Armenian Kingdom of Cilicia

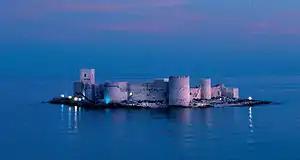
Fortress of Korikos in Cilician Armenia built c. the thirteenth century.

During the rule of Zabel and Het'um, the Mongols under Genghis Khan and his successor Ögedei Khan rapidly expanded from Central Asia and reached the Middle East, conquering Mesopotamia and Syria in their advance towards Egypt. On June 26, 1243, they secured a decisive victory at Köse Dağ against the Seljuk Turks. The Mongol conquest was disastrous for Greater Armenia, but not Cilicia, as Het'um preemptively chose to cooperate with the Mongols. He sent his brother Smbat to the Mongol court of Karakorum in 1247 to negotiate an alliance. He returned in 1250 with an agreement guaranteeing the integrity of Cilicia, as well as the promise of Mongol aid to recapture forts seized by the Seljuks. Despite his sometimes-burdensome military commitments to the Mongols, Het’um had the financial resources and political autonomy to build new and impressive fortifications, such as the castle at Tamrut. In 1253, Het'um himself visited the new Mongol ruler Möngke Khan at Karakorum. He was received with great honors and promised freedom from taxation of the Armenian churches and monasteries located in Mongol territory. Both during his trip to the Mongol court and in his 1256 return to Cilicia, he passed through Greater Armenia. On his return voyage, he remained much longer, receiving visits from local princes, bishops, and abbots. Het'um and his forces fought under the Mongol banner of Hulagu in the conquest of Muslim Syria and the capture of Aleppo and Damascus from 1259 to 1260. The involvement of Het'um at these two conquests is debated however, with the source for such information - Templar of Tyre - claiming his involvement in a deliberate attempt to integrate Mongols into a Holy-War conquest narrative. This was to persuade Latin Christendom of the need for a war against the Mamluks. According to Arab historians, during Hulagu's conquest of Aleppo, Het'um and his forces were responsible for a massacre and arsons in the main mosque and in the neighboring quarters and souks.